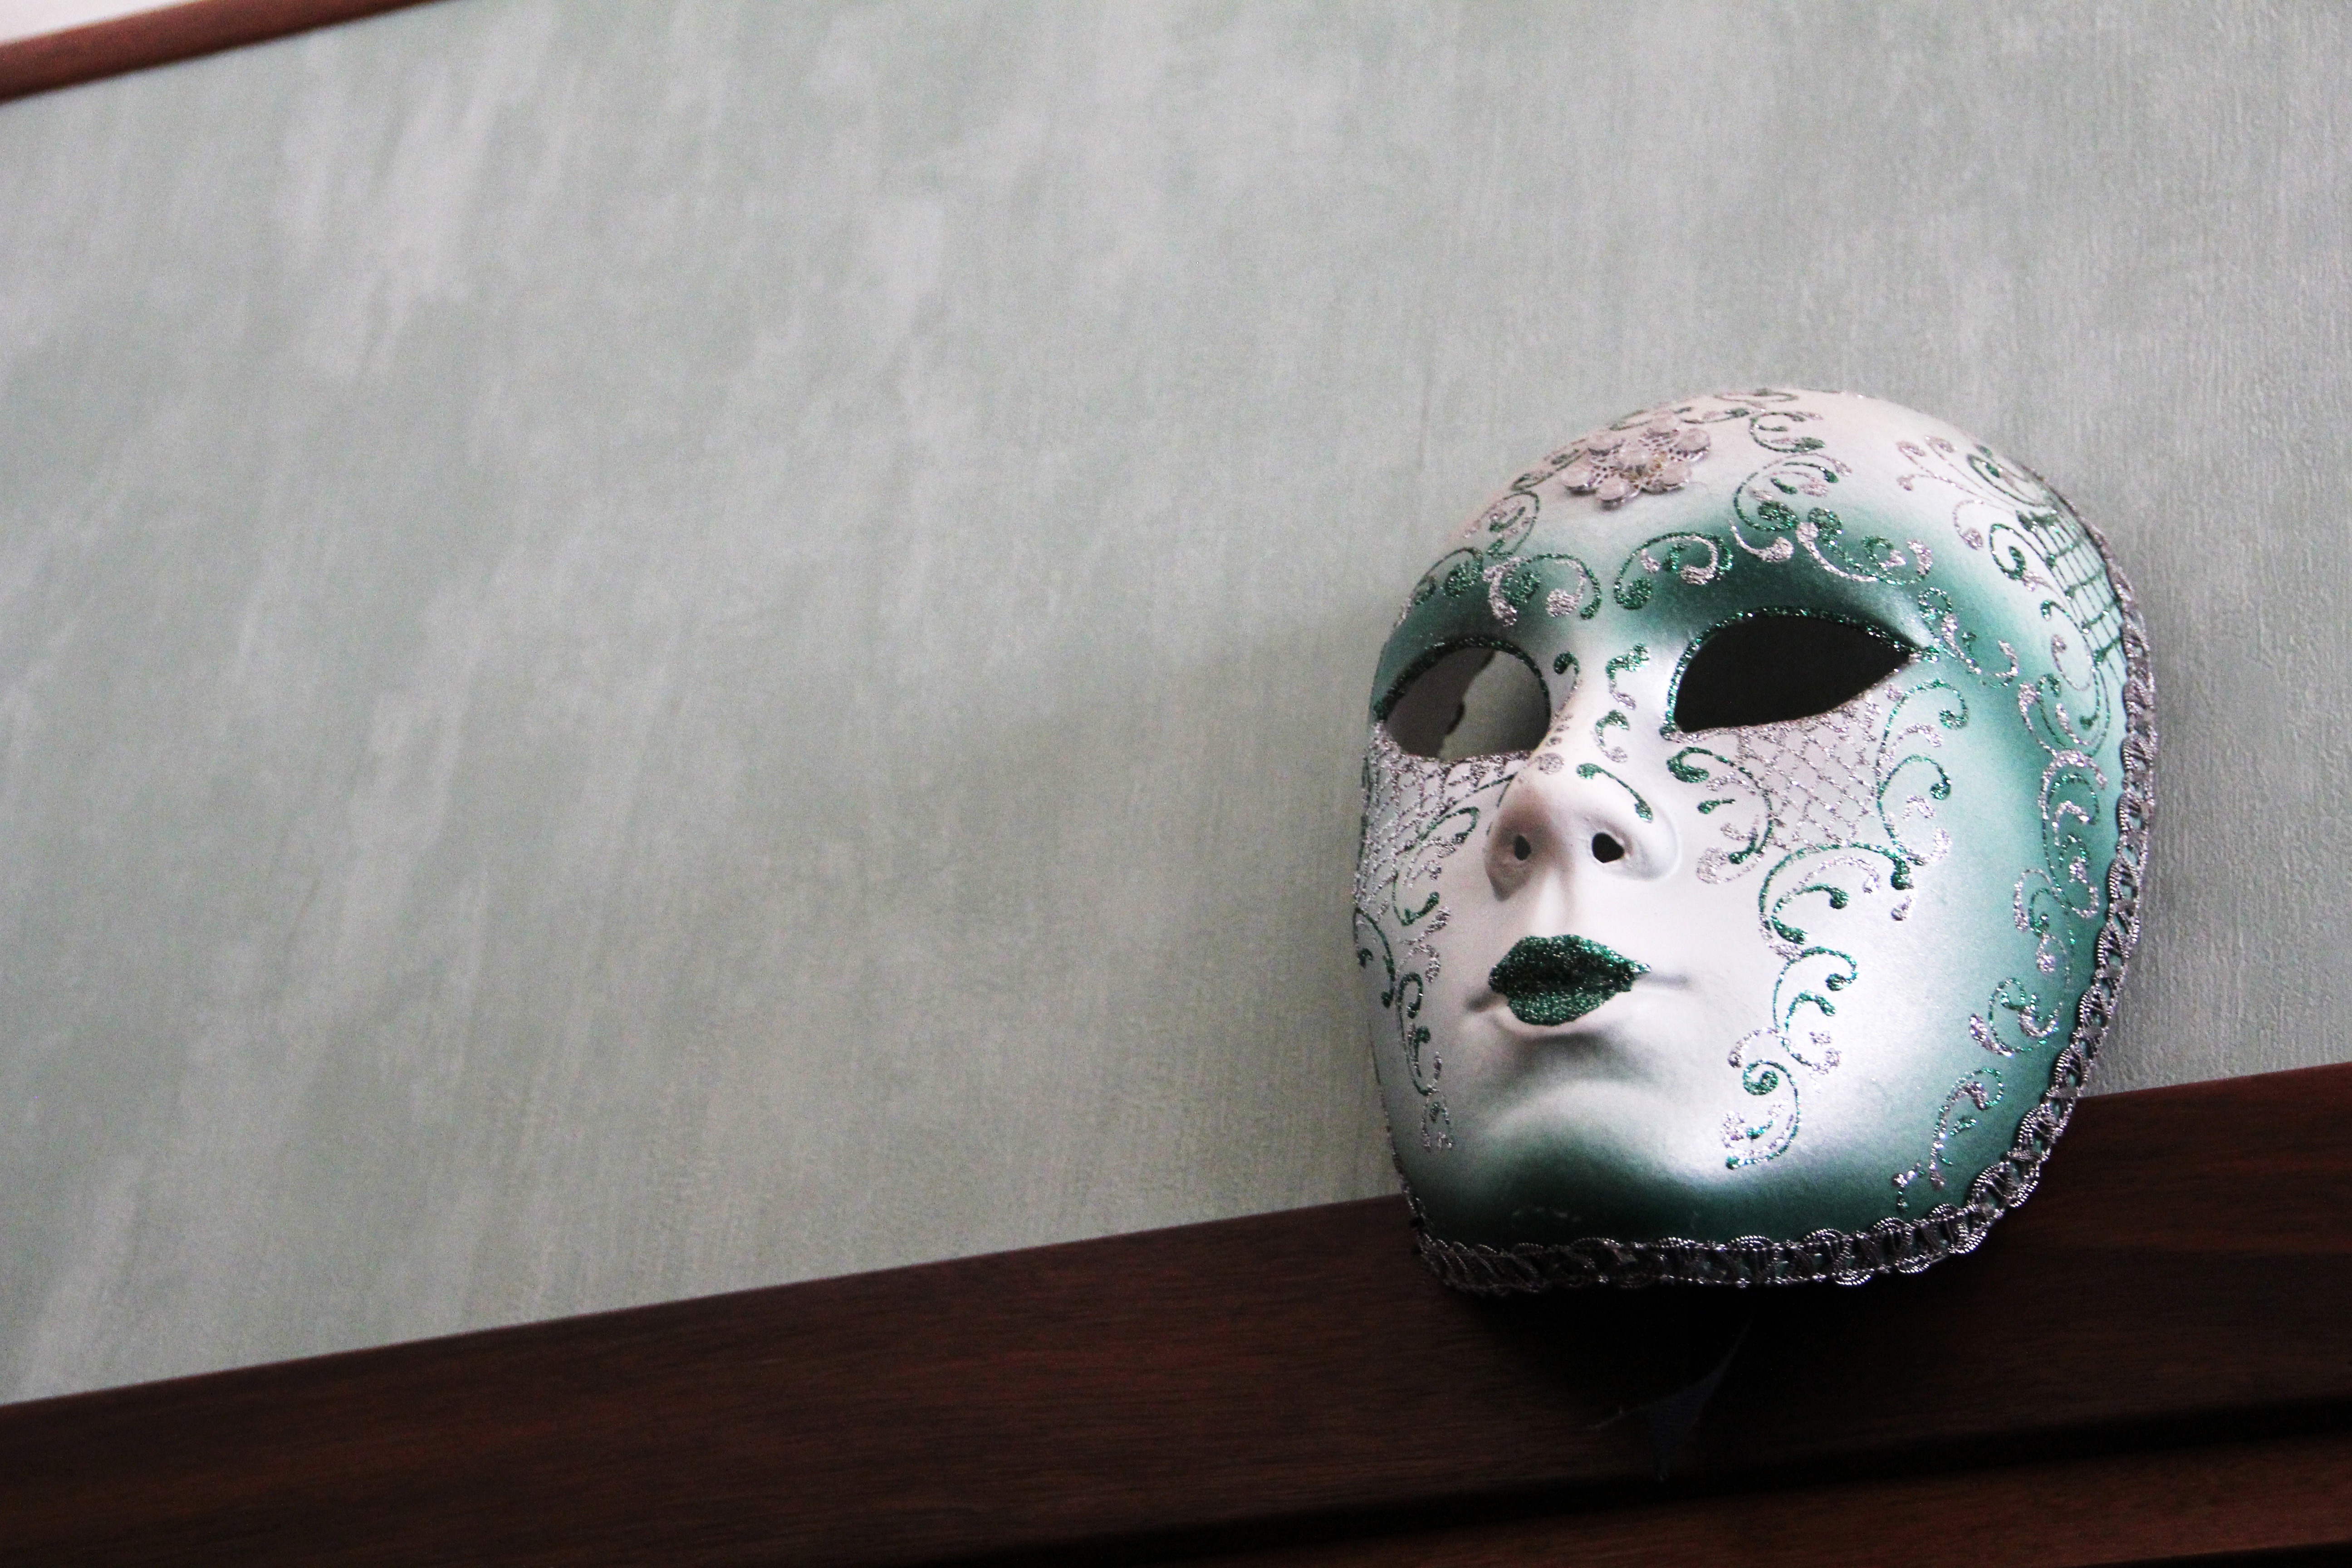
white, glass, green, carnival, ceramic, venice, blue, clothing, sculpture, art, mask, head, carving, costume, shape